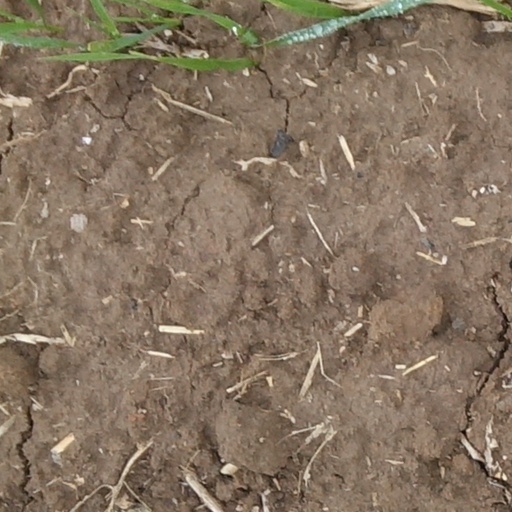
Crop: wheat